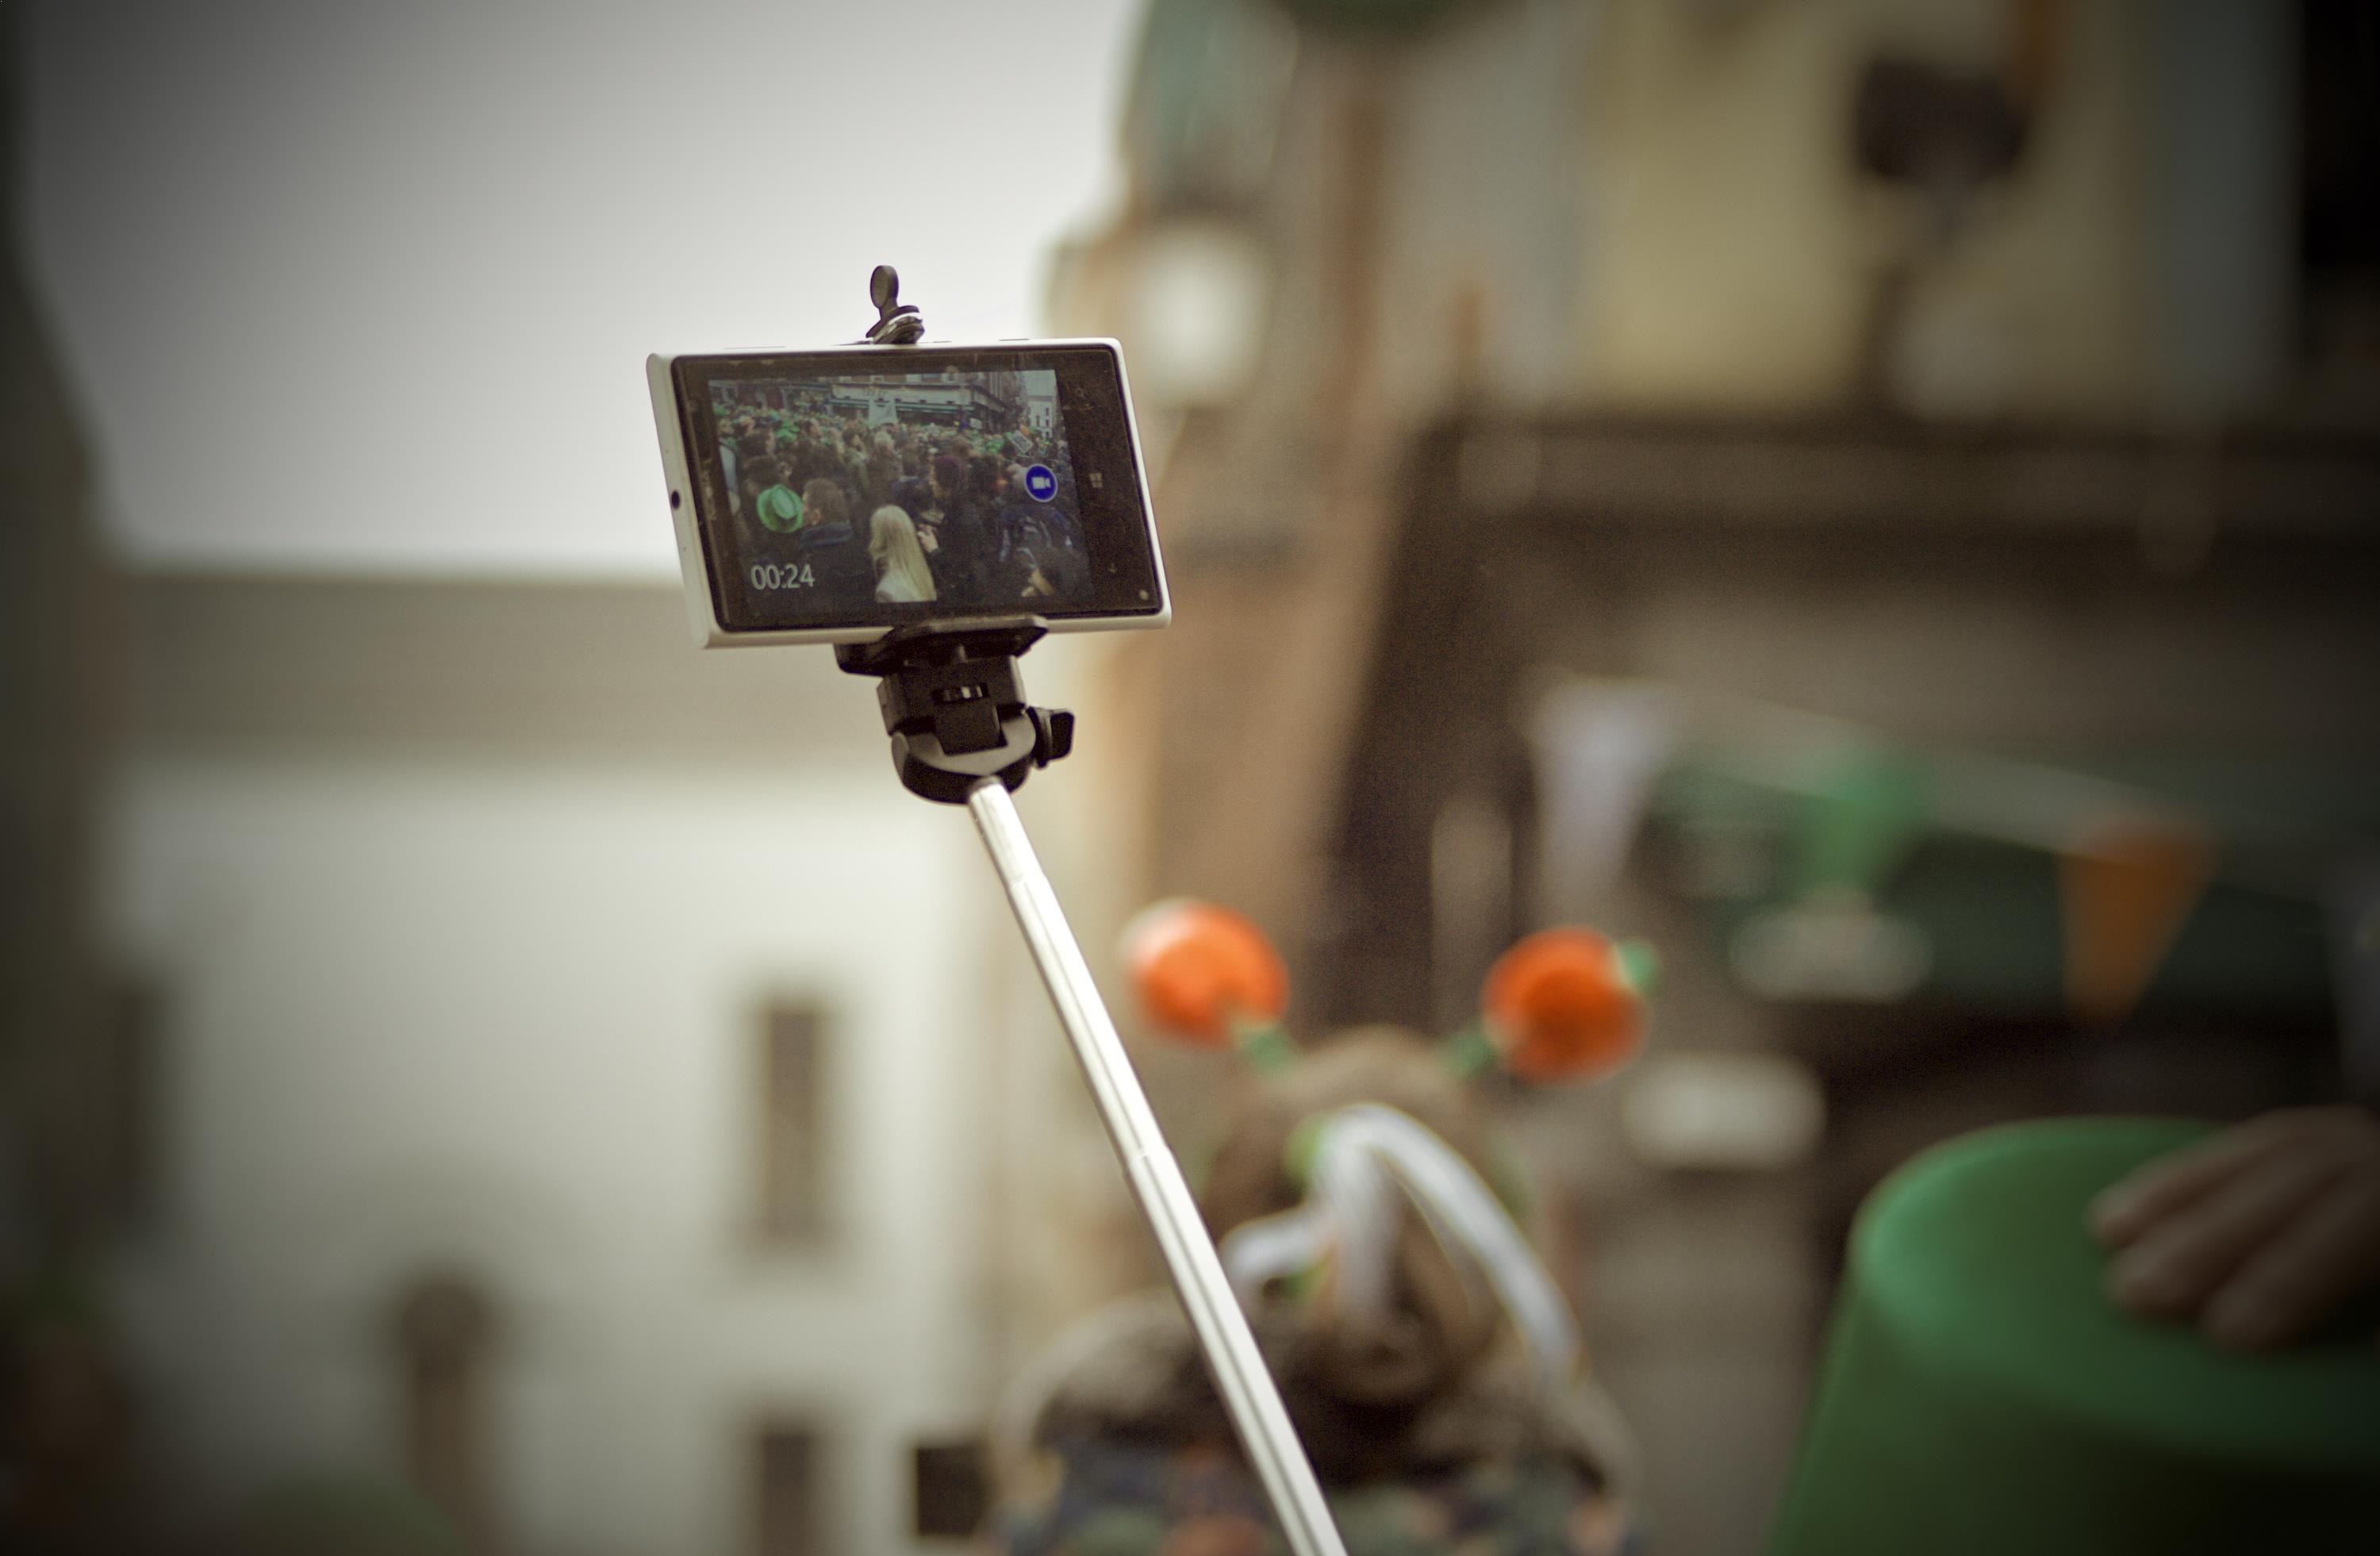
room, photography, still life photography, camera accessory